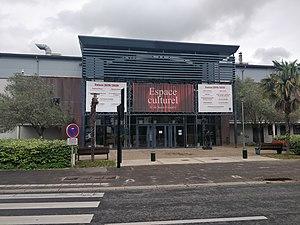
Espace culturel Saint Exupéry de Wissous, France.
Wissous est une commune française située à environ quatorze kilomètres au sud-ouest de Paris dans le département de l'Essonne en région Île-de-France. La commune se situe à la frontière avec les Hauts-de-Seine et le Val-de-Marne.